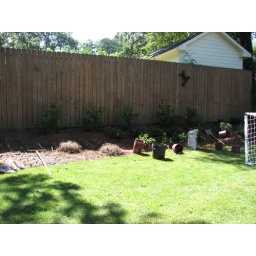
Placing the plants by the back fence